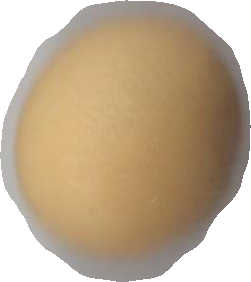
Variety: Dega